NRL Mascot Mania

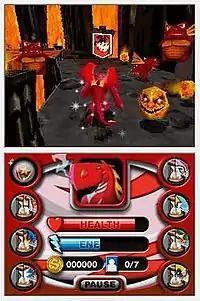
A Screenshot of a Mascot fighting through his own themed world.

The games focus more on the mythology of the League's Mascots than on the sport itself. The central component of the game is the adventure the players Mascot will experience in the themed worlds. As such, it is aimed at the younger fans of Rugby League.